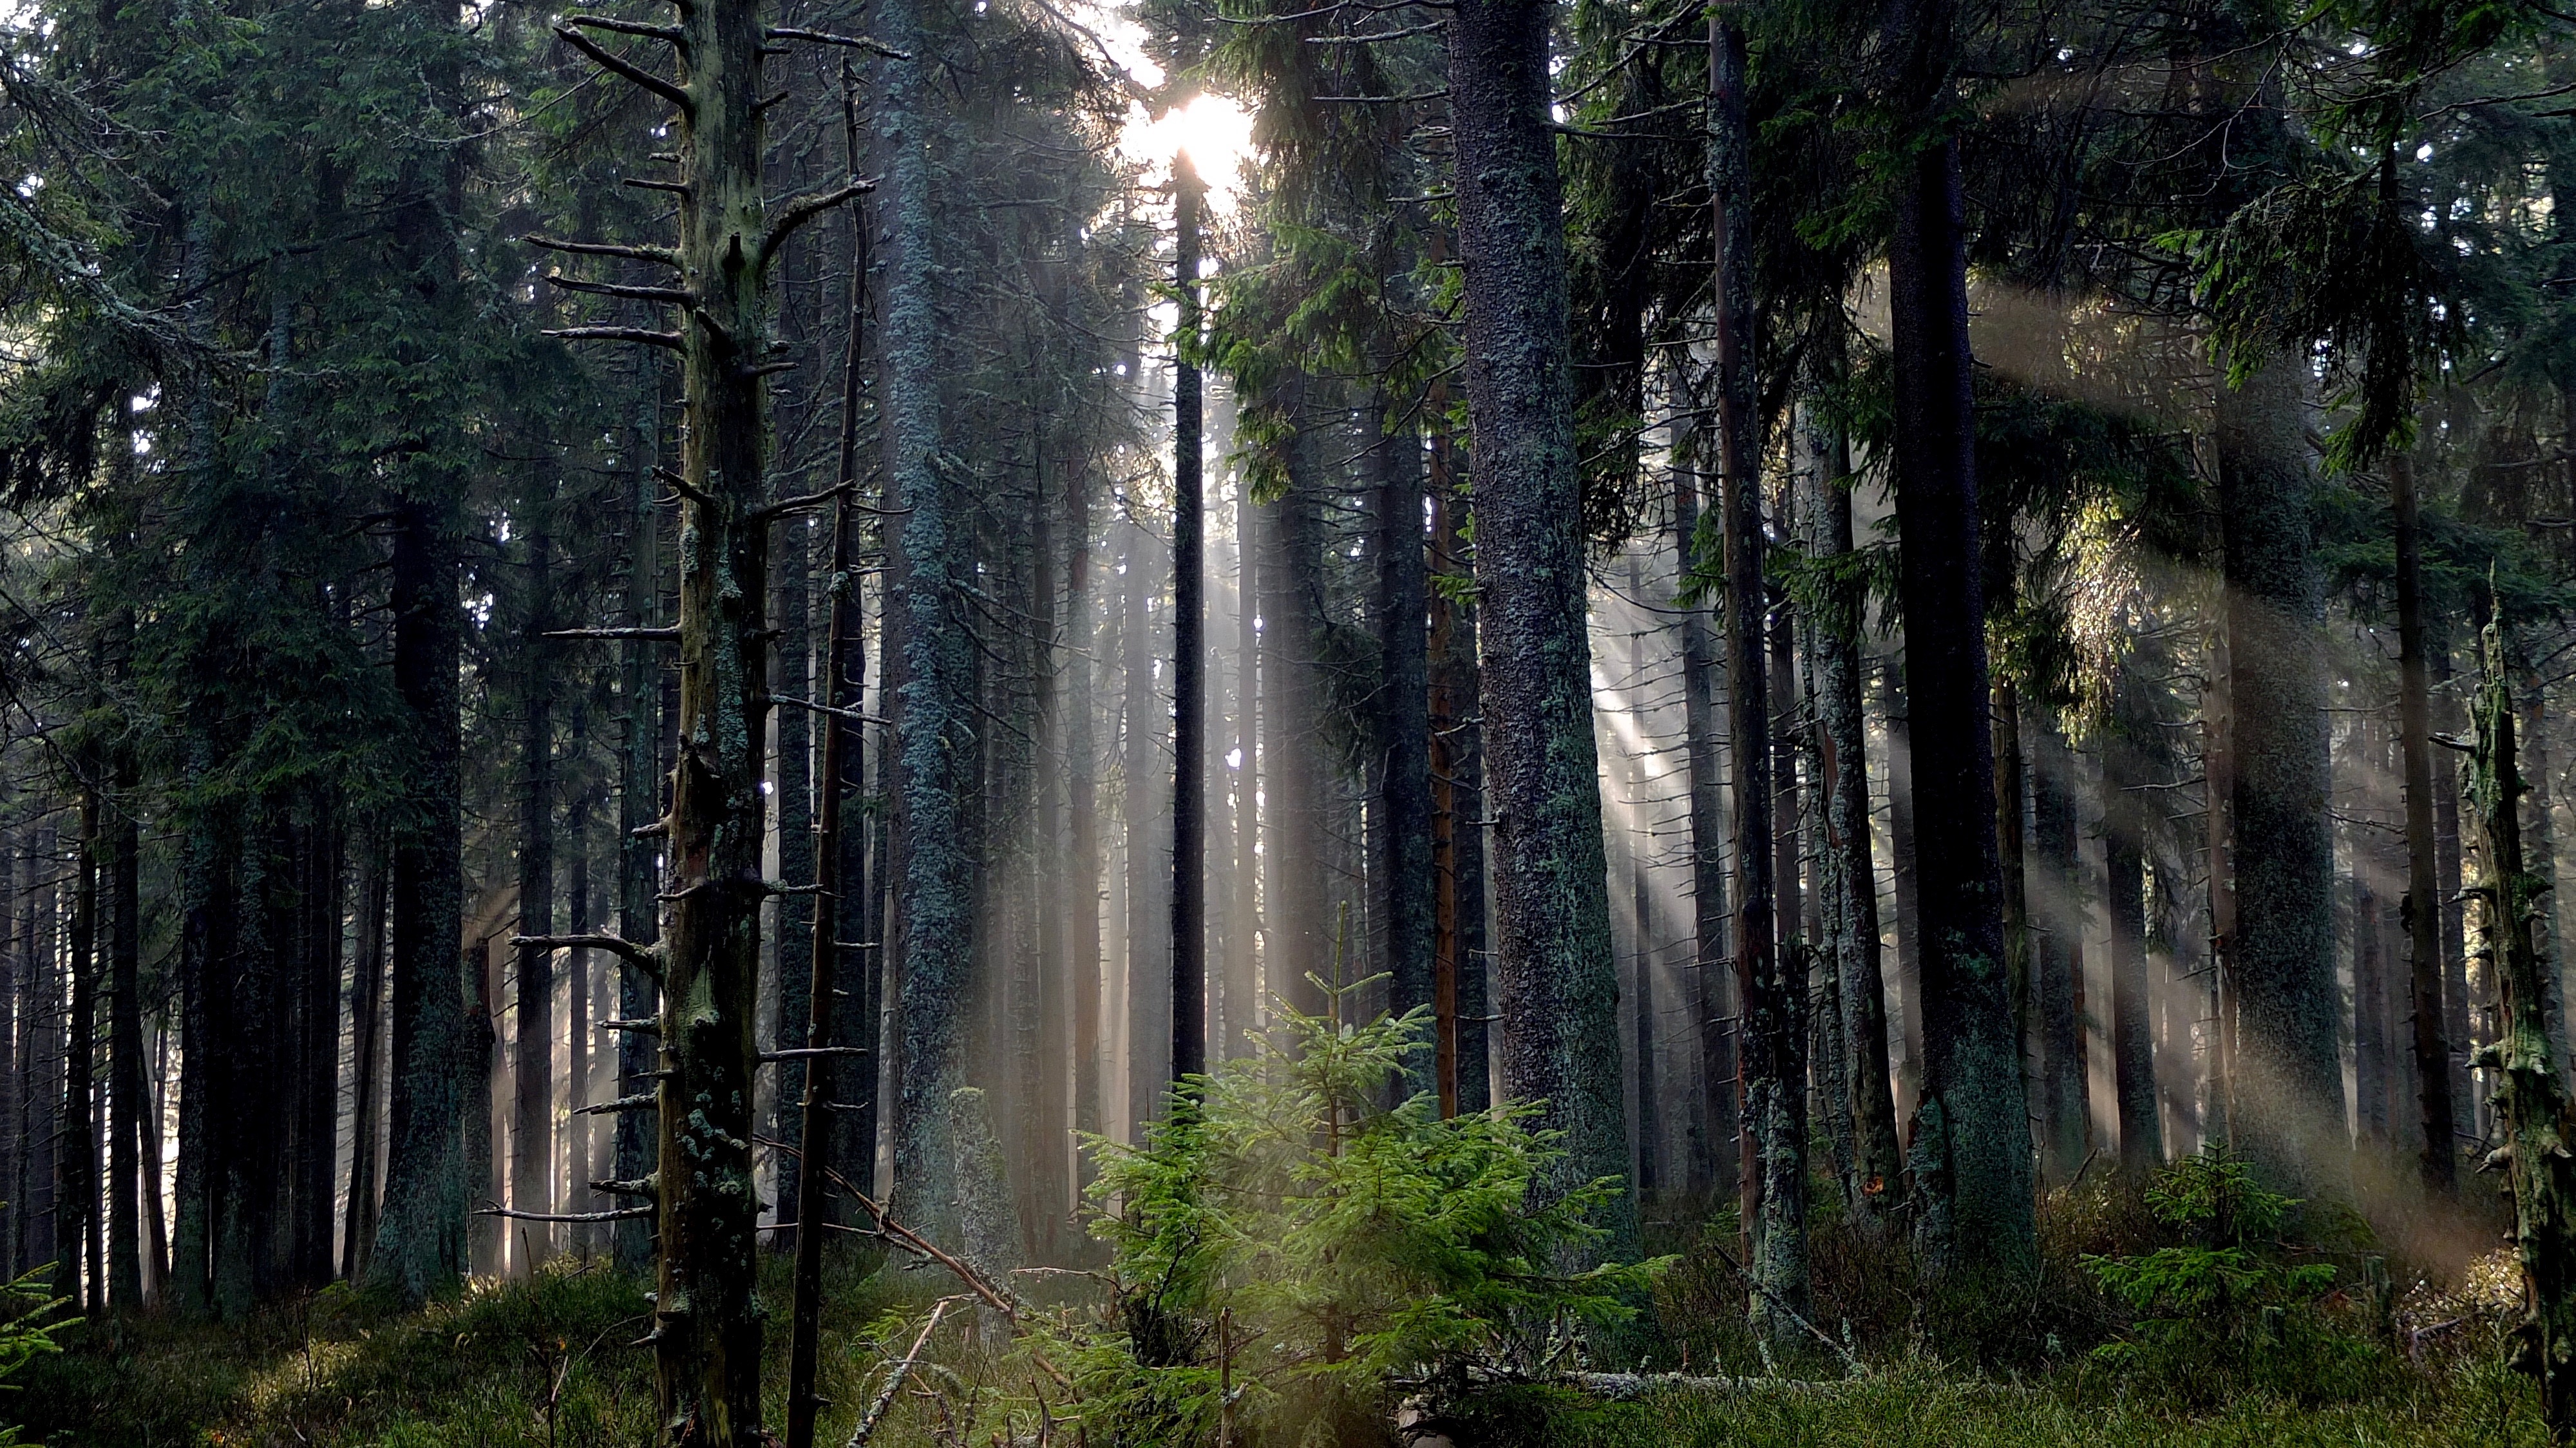
tree, nature, forest, swamp, wilderness, plant, mist, sunlight, jungle, autumn, spruce, rainforest, deciduous, wetland, grove, woodland, habitat, ecosystem, biome, old growth forest, natural environment, geographical feature, atmospheric phenomenon, woody plant, temperate broadleaf and mixed forest, temperate coniferous forest